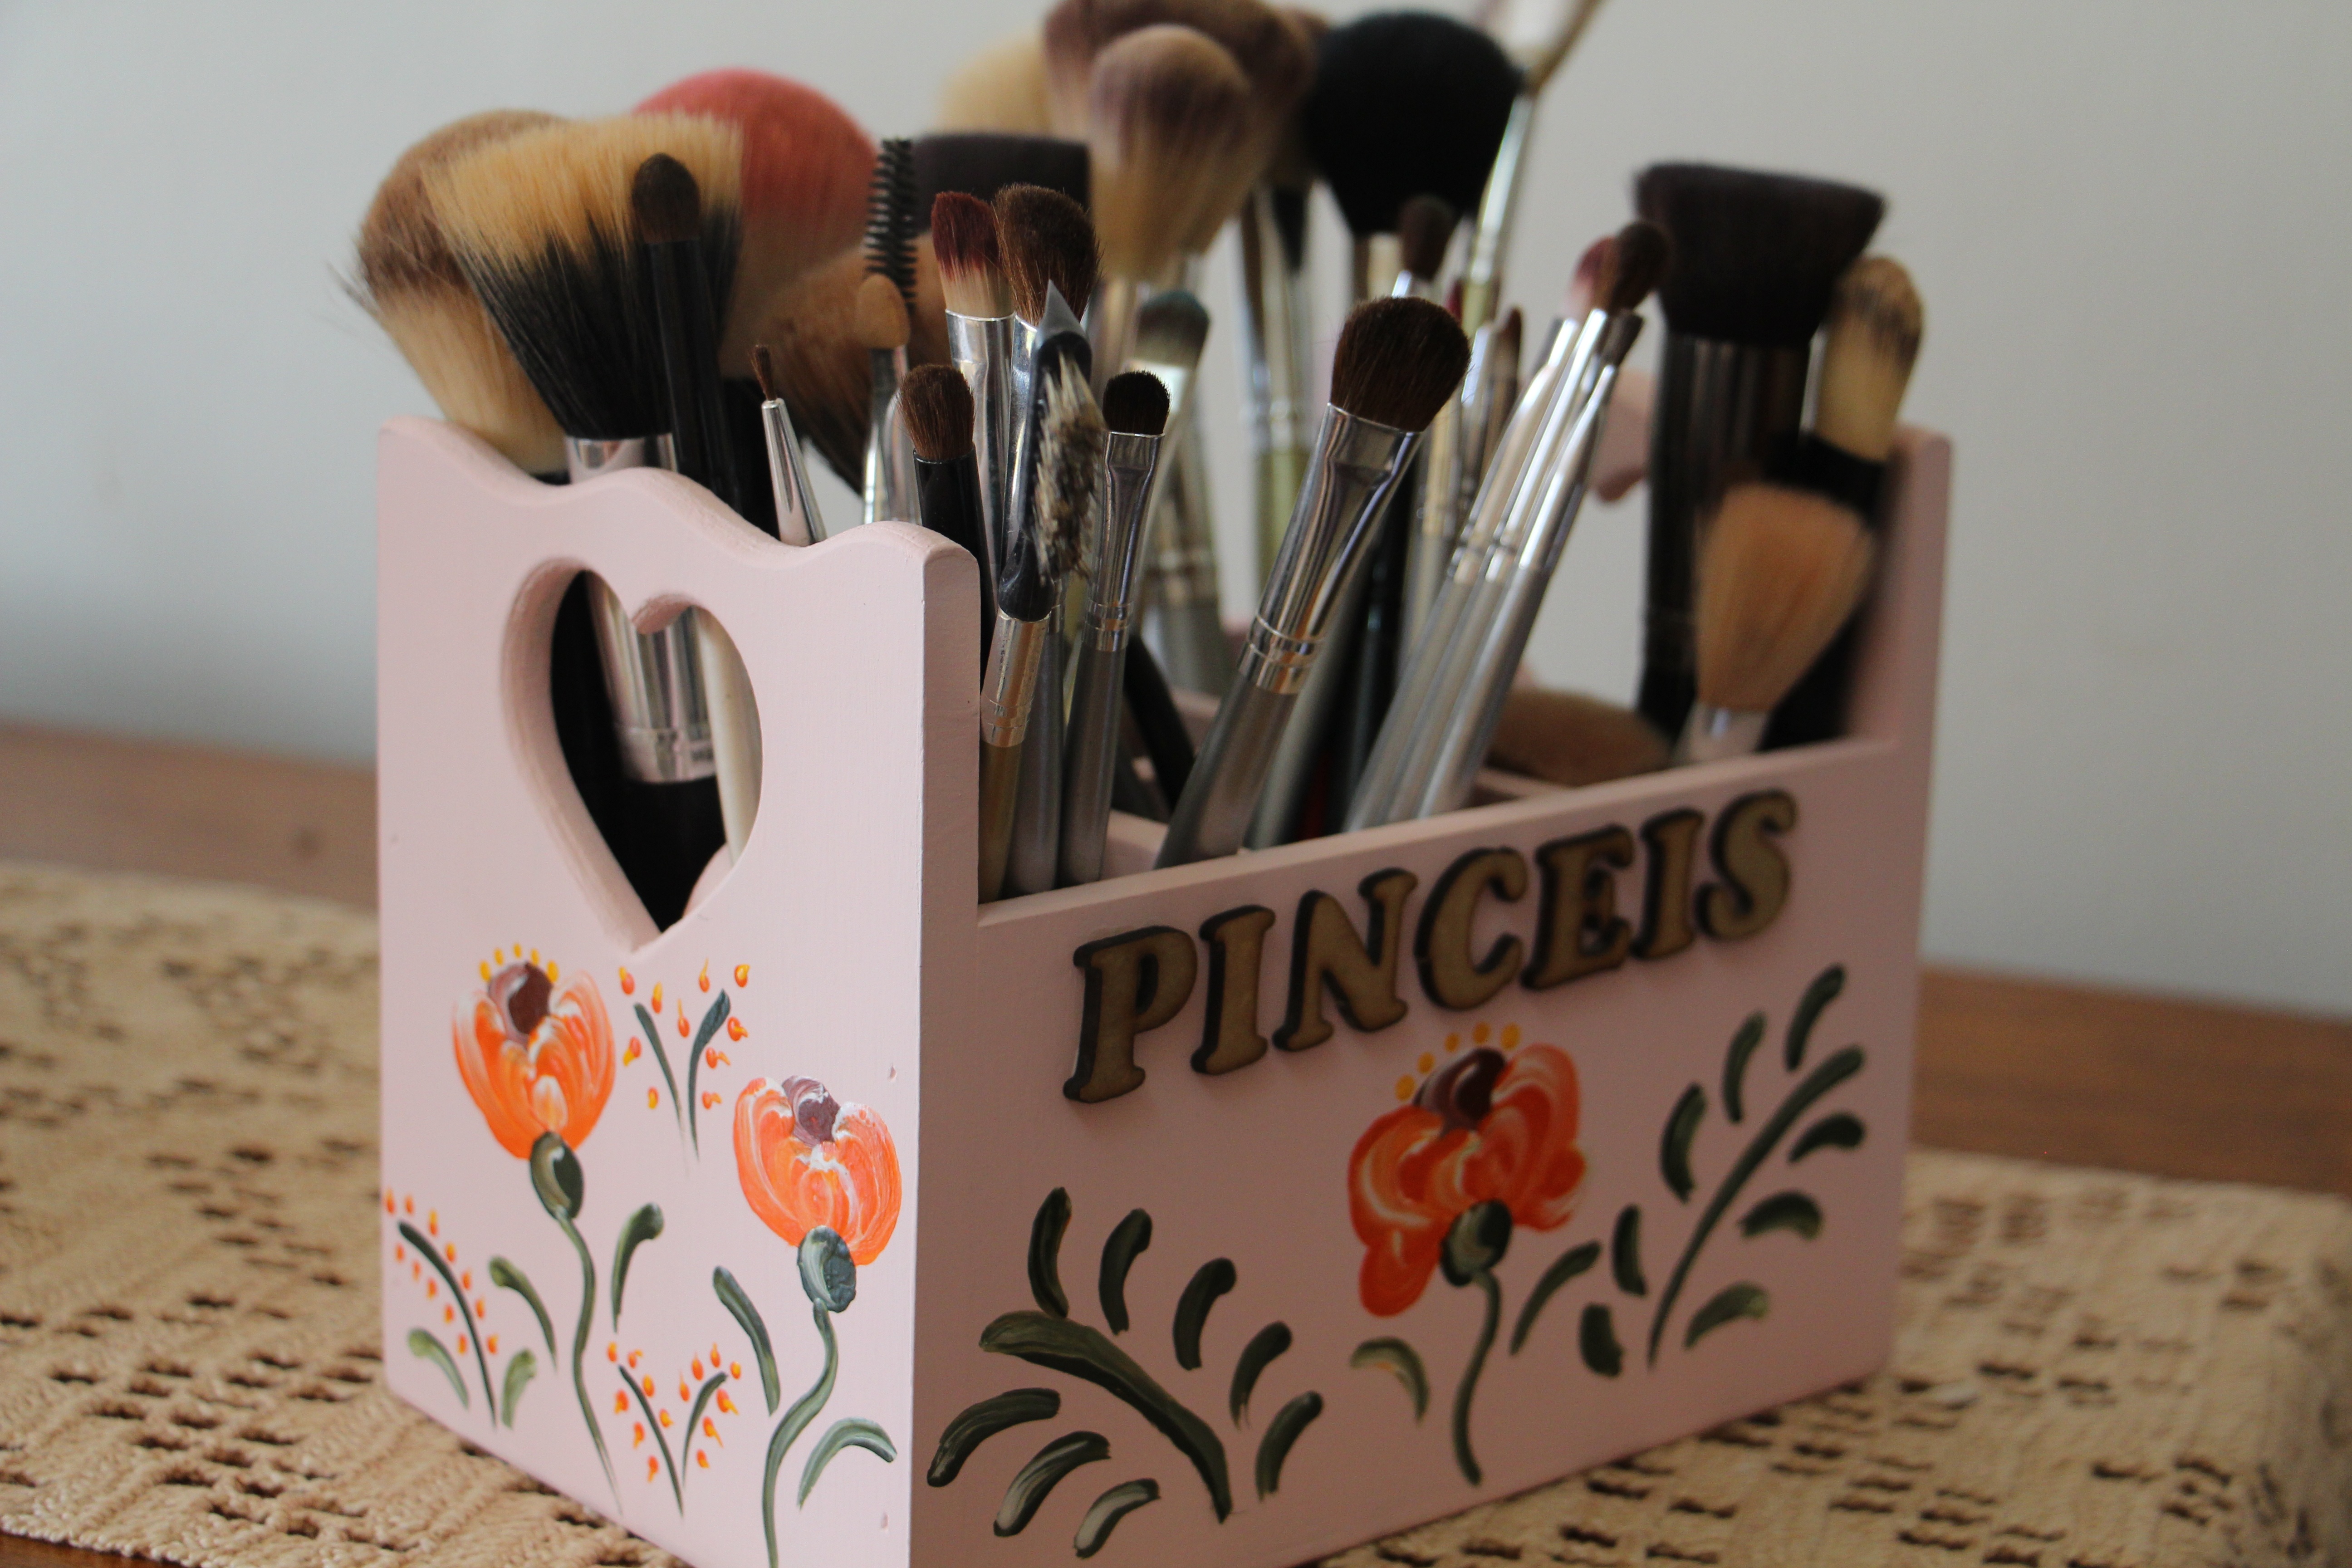
tool, makeup, crafts, organ, brushes